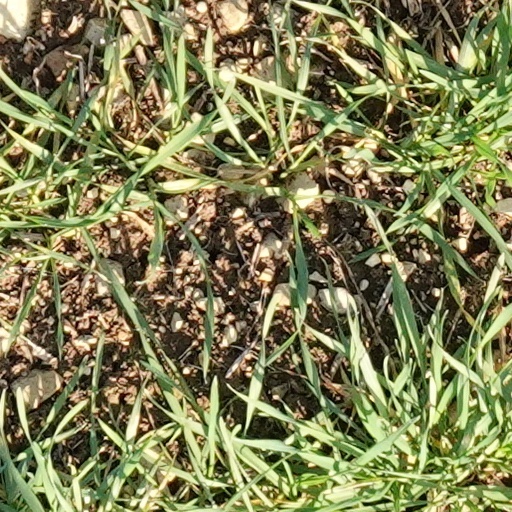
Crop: wheat